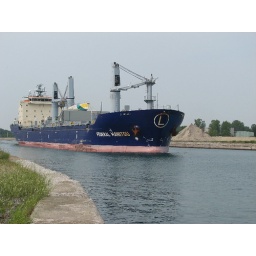
look for the racing yacht stowed on the decks in green and yellow stripes...piggyback